Eos

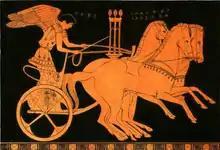
"Eos in her chariot", red-figure pot

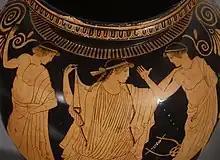
Eos with two young men, red-figure stamnos, ca 470–460 BC, now in the Walters Art Museum.

Eos played a small role in the battle of the earthborn Giants against the gods, known as the Gigantomachy, who rose in rebellion. When their mother, the earth goddess Gaia learned of a prophecy that the giants would perish at the hand of a mortal, Gaia sought to find a herb that would protect them from all harm; thus Zeus ordered Eos, as well as her siblings Selene (Moon) and Helios (Sun) not to shine so that she would not be able to seek for it, and harvested all of the plant for himself, denying Gaia the chance to make the Giants indestructible. Moreover, Eos is seen fighting against the Giants in the south frieze of the Pergamon Altar, which depicts the Gigantomachy, where she rides hither on either a horse or a mule right ahead of Helios, swinging herself on the back of her mount while a Giant already lies on the ground underneath her; a robe wound around her hips serves as her saddle-cloth. She is joined in fight against the Giants by her siblings, her mother Theia, and possibly, conjectured due to the disembodied wing to the right of Eos's shoulder, the goddess Hemera.